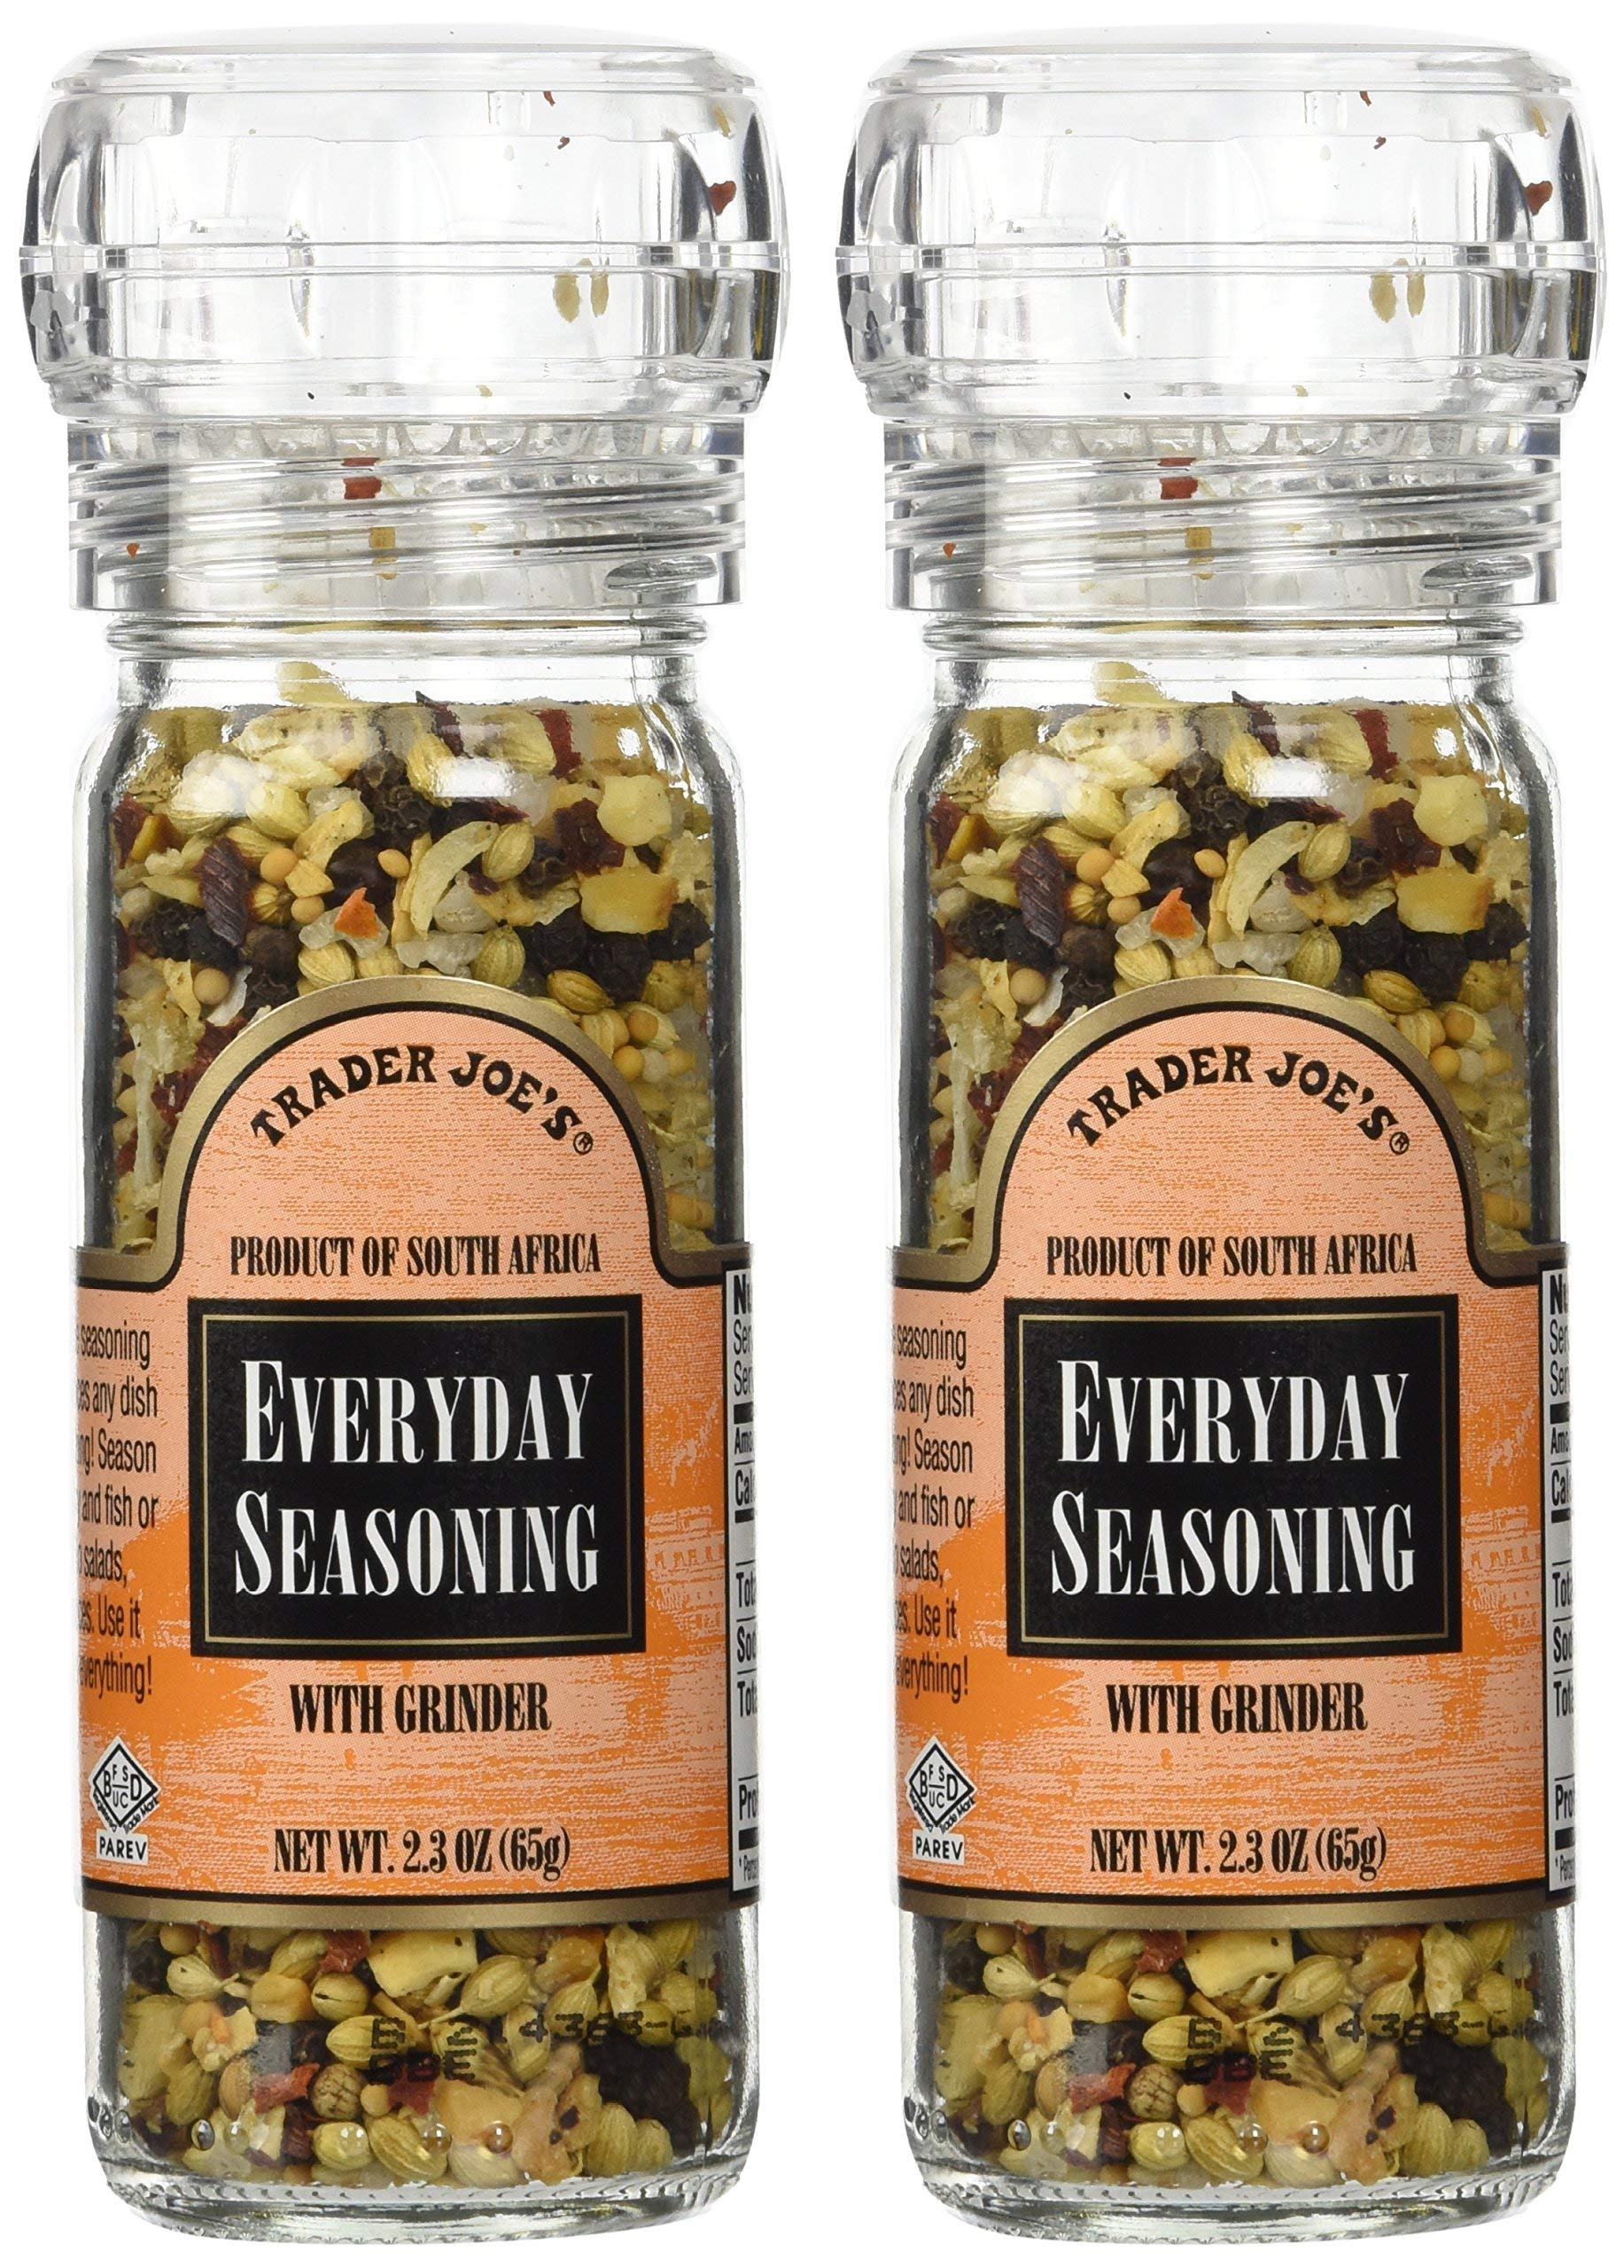
Item Name: Trader Joe's Everyday Seasoning with Grinder 2.3 oz - PACK OF 4
Bullet Point 1: Product of South Africa
Bullet Point 2: Parev
Bullet Point 3: With Grinder
Product Description: 3
Value: 9.2
Unit: Ounce

Price: 20.3